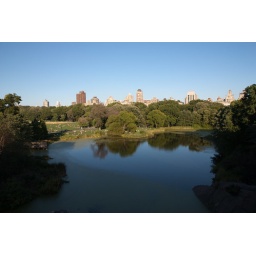
View across the Belvedere lake from Belvedere castle in Central Par